Richard Cope

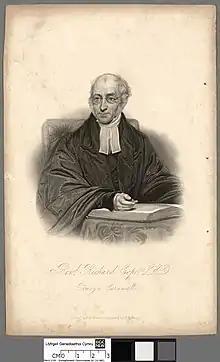
Portrait of Richard Cope, was a religious writer.

He was born near Craven Chapel, Regent Street, London, on 23 August 1776. When less than twelve years old he went into trade; but he became a student at the Theological College, Hoxton, in March 1798. After more than two years there, he received an invitation from the independent congregation at Launceston in Cornwall. He preached his first sermon there (28 June 1800), remained on trial for twelve months, was ordained in the church on 21 October 1801, and remained in that position until 24 June 1820, having for twenty years kept a boarding school, attended by the sons of dissenters throughout the county.